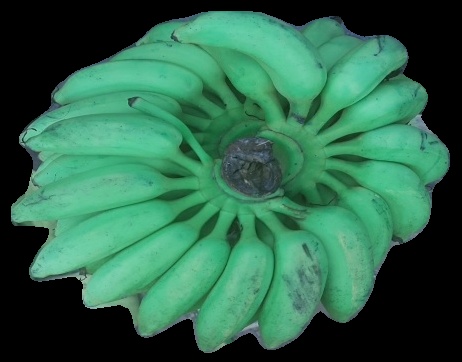
Variety: elakki-bale
Grade: grade2